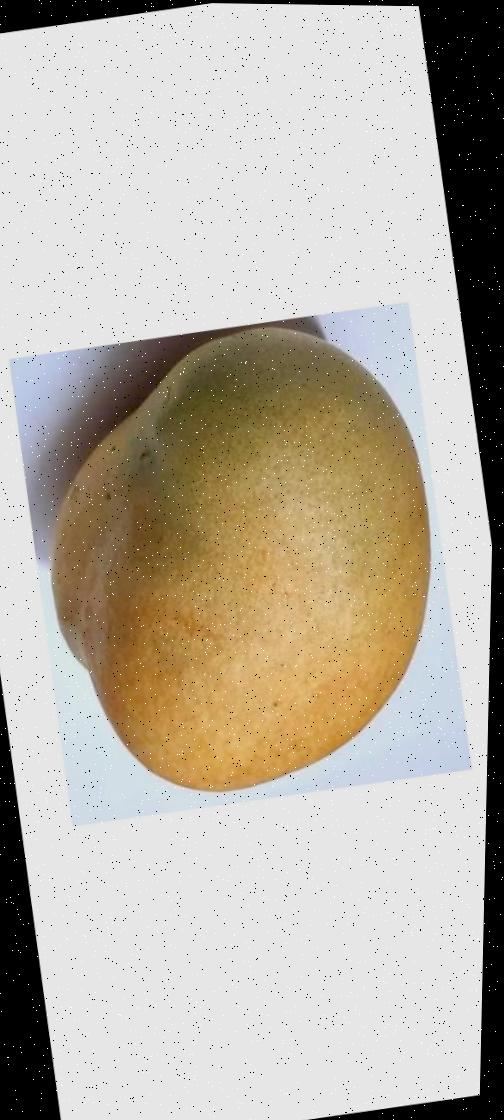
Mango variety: Bari-11